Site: brandenburg
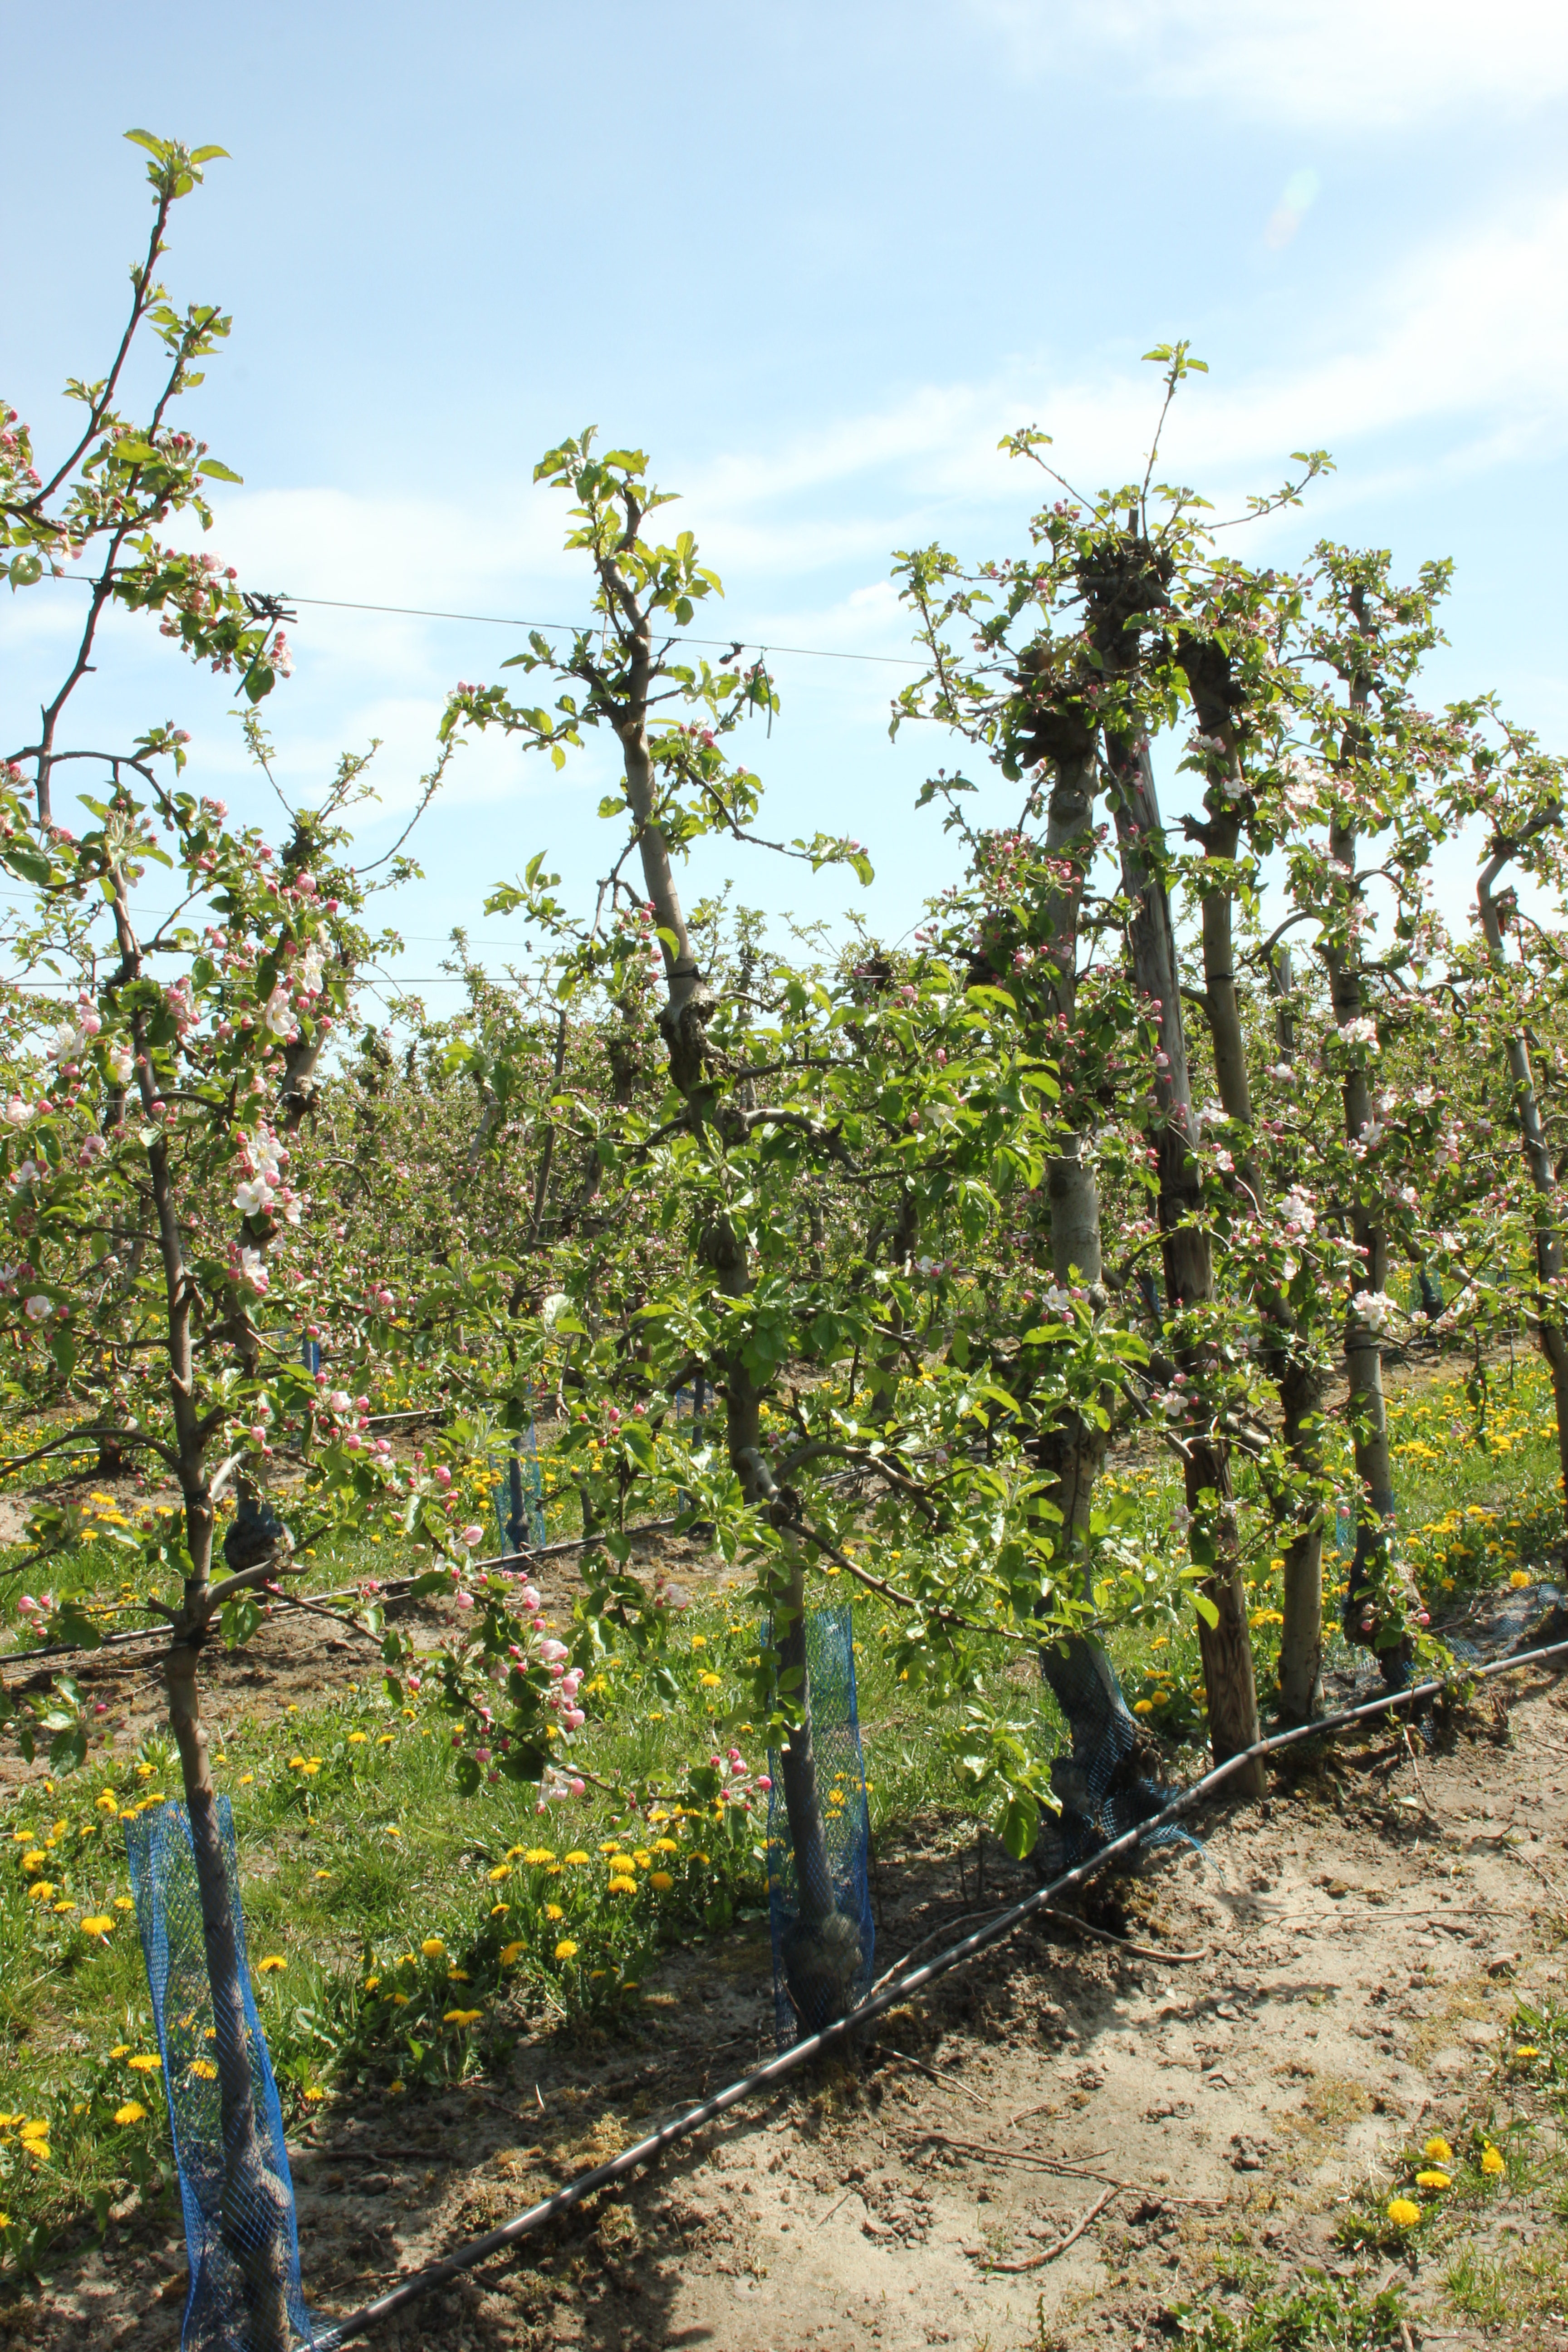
Growth stage (BBCH 57): Inflorescence emergence